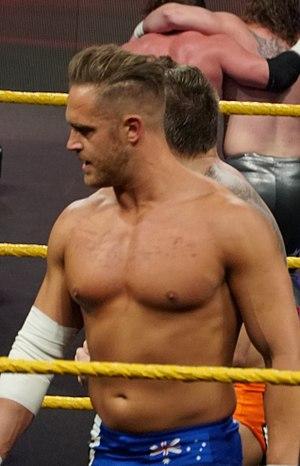
Michael Nicholls est un catcheur australien. Il est connu pour son travail à la World Wrestling Entertainment dans la division NXT sous le nom de Nick Miller. Il y a formé l'équipe TM61 avec Shane Thorne. Il est principalement connu pour son travail au Japon à la Pro Wrestling NOAH où avec Shane Haste il a remporté deux fois le GHC Tag Team Championship.